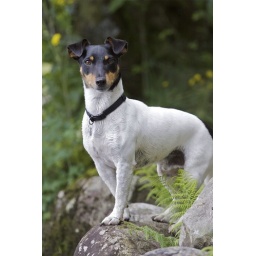
jack russell terrier. posing on a dry stone wall in the lake districk. shot on eos 50D